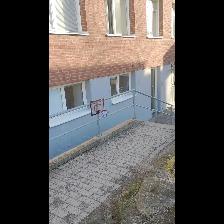
Label: NonHuman